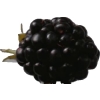
Label: blackberry